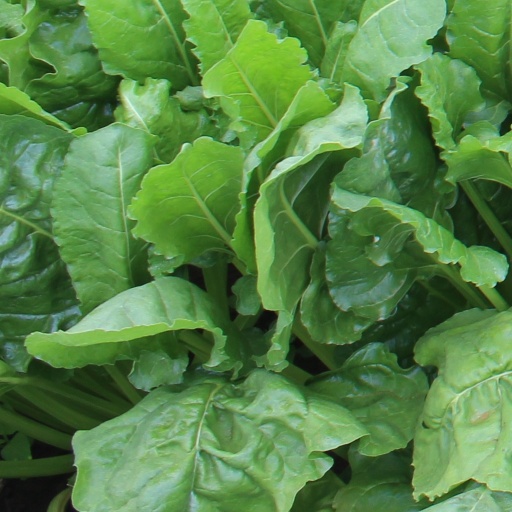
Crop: sugar beet